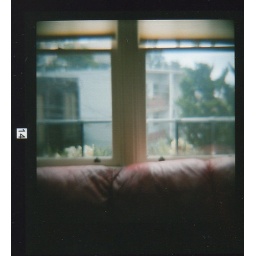
Sat by this window a lot while house sitting. I found it so relaxing!